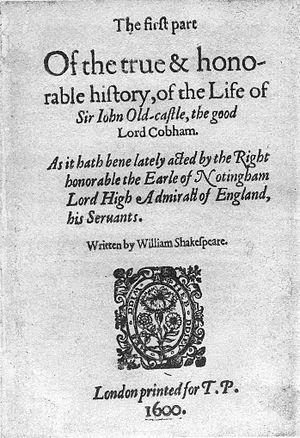
Sir John Falstaff est un personnage comique de fiction, créé par William Shakespeare et apparaissant dans les deux pièces Henry IV, ainsi que dans Les Joyeuses Commères de Windsor. Annoncé à tort dans l'épilogue de Henry IV 2 comme revenant dans la pièce suivante, Henry V, il ne fait pas partie de la liste des personnages de cette pièce, et on apprend au deuxième acte qu'il vient de mourir, Shakespeare ayant renoncé à le faire apparaître une quatrième fois.